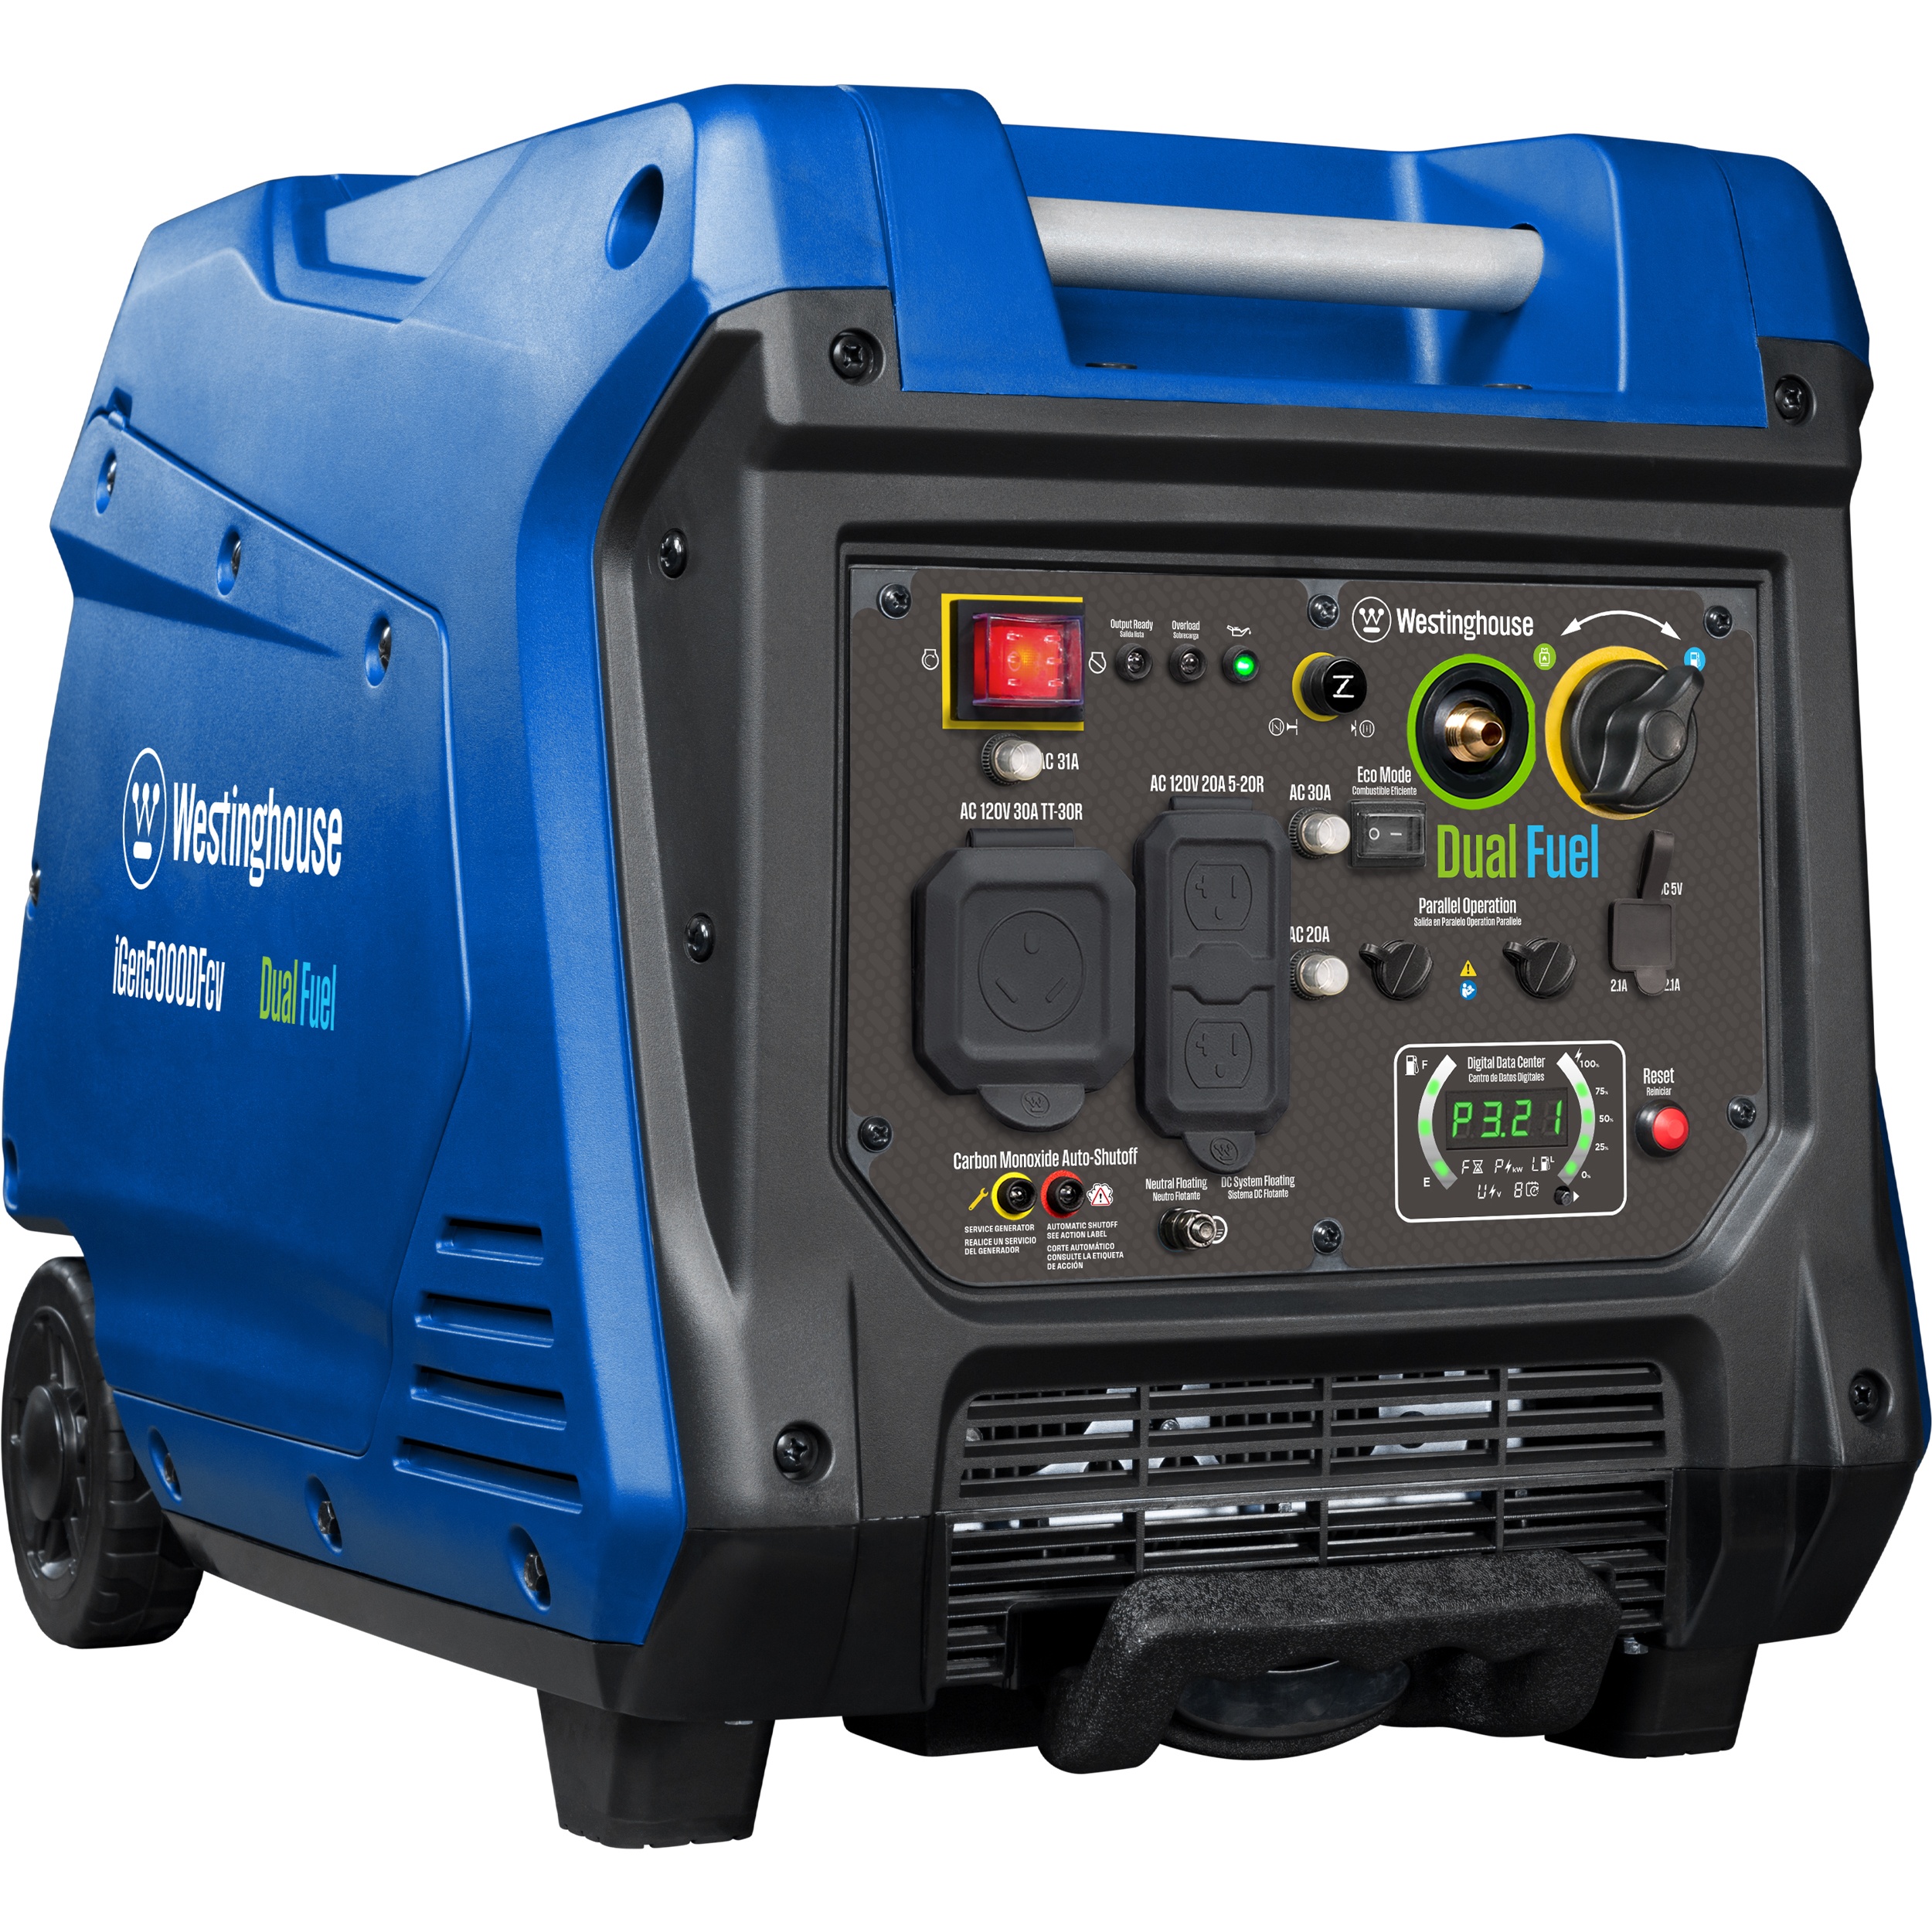
iGen5000DFcv Inverter Generator - Dual Fuel with CO Sensor
The Westinghouse iGen5000DFc v Dual Fuel Inverter Generator is a premium power solution to meet your portable power needs whether you're camping or on the go. With a TT-30R RV Ready Outlet, two 20A household outlets, and built-in USB ports, this generator is ideal for recreational activities or as an emergency backup source. It's engineered for maximum fuel efficiency with variable engine speed to produce only the power you need at any given time, running up to 18 hours on a 3. 4 -gallon gas tank. As a dual fuel generator, the iGen5000DFc v operates on gasoline or propane for versatility wherever you are. At less than 3% THD, the iGen5000DFc v is perfect for running sensitive electronics like LCD/plasma televisions, laptops, tablets, or mobile devices that require clean, stable power. It features a lightweight, compact design with wheels and an extendable suitcase-style handle, making this model effortlessly more portable than traditional generators. The LED Data Center has an automatic rotating digital display to keep you up to date for maintenance with real-time information . The iGen5000DFc v features automatic low oil and carbon monoxide (CO) shutdown, voltage regulation, and overload protection, complete with a 3-year limited warranty and Lifetime Technical Support, backed by our nationwide Westinghouse service network. Bring power to your home during a power outage or recreational activities Dual fuel - conveniently runs on gasoline or propane (LPG) for versatile operation 5000 peak watts, 3900 running watts and runs for up to 18 hours on a 3.4 gal. gas tank Enhanced fuel efficiency - variable engine speeds allow 30% to 50% higher fuel efficiency than a traditional generator Compact and powerful design - features telescoping handle and never-flat wheels for easy portability at 100.3 lb. Super quiet - as low as 52 dBA with double-insulated acoustic enclosure, asymmetrical cooling fans, and low tone mufflers to reduce operating noise Safely powers sensitive electronics such as laptop computers, cell phones and more Real-time LED display with runtime, remaining fuel, load/output, volts and lifetime hours data RV Ready TT-30R outlet keeps this compact generator versatile for campgrounds, tailgates, and other outdoor festivities Featuring Automatic Low Oil and Carbon Monoxide (CO) Shutdown All Westinghouse portable generators are functionally tested in the factory and may contain minimum residual oil and/or fuel odor
Brand: Westinghouse Outdoor Equipment
Category: Hardware > Power & Electrical Supplies > Generators